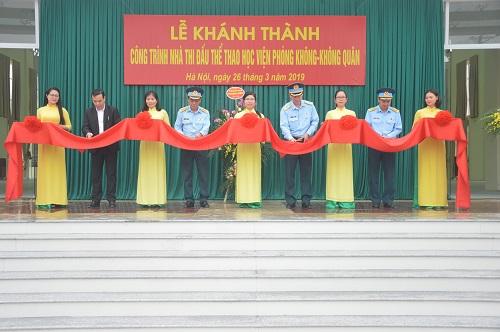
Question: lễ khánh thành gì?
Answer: công trình nhà thi đấu thể thao học viện phòng không-không quân